Emperor Kazan

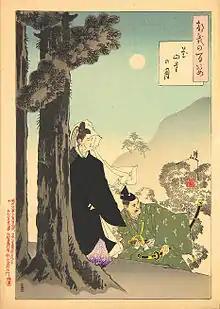
Emperor Kazan, who was fooled into abdicating, on his way to the temple where he will become a Buddhist monk – woodblock print by Yoshitoshi Tsukioka (1839–1892)

He faced a tough political struggle from the Fujiwara family; and at the age of nineteen, he was manipulated into abandoning the throne by Fujiwara no Kaneie. Kaneie told him that Ichijo (Kaneie's maternal grandson) already held the Regalia, and that there was no purpose in Kazan continuing to rule. Under some pressure, Kazan acquiesced, and went to the Gangyō-ji temple. He was accompanied by Kaneie's second son, Michikane, who was also to enter religion. When they arrived, however, Michikane said he would like to see his parents one final time while he was still a layman. Michikane never came back.